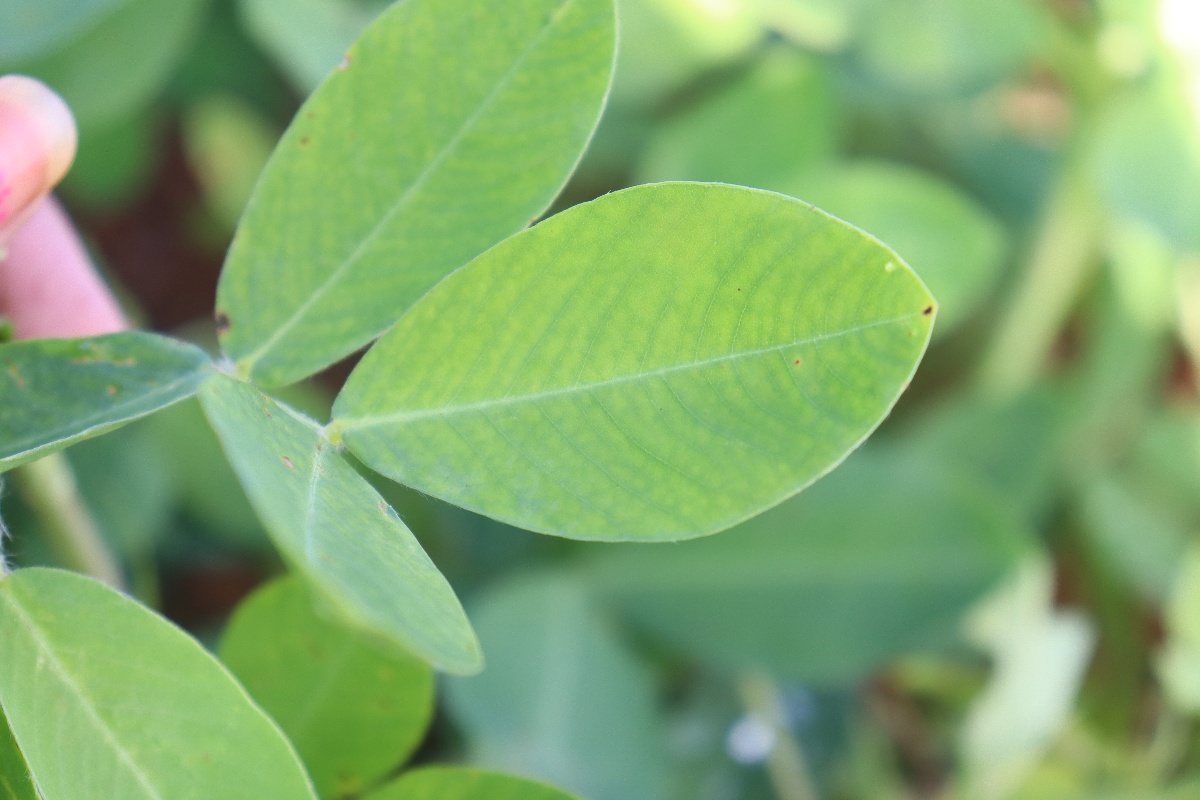
Label: early_leaf_spot